Village Green (song)

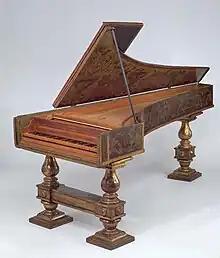
The recording prominently features a harpsichord, giving the song a Baroque-feel.

"Village Green" is in the key of C minor. The song employs a fifth-cyclic sequence and a descending chromatic chorus, elements which musicologist Allan F. Moore writes evoke the music of Baroque composer George Frideric Handel. Moore thinks the relationship to Handel is further emphasised by the presence of a harpsichord, an instrument which band biographer Johnny Rogan writes helps develop the song's drama. Musicologist Matthew Prichard writes that the song's composition and instrumentation combine to make it "perhaps the nearest a pop song ever got to becoming a Baroque obbligato aria".